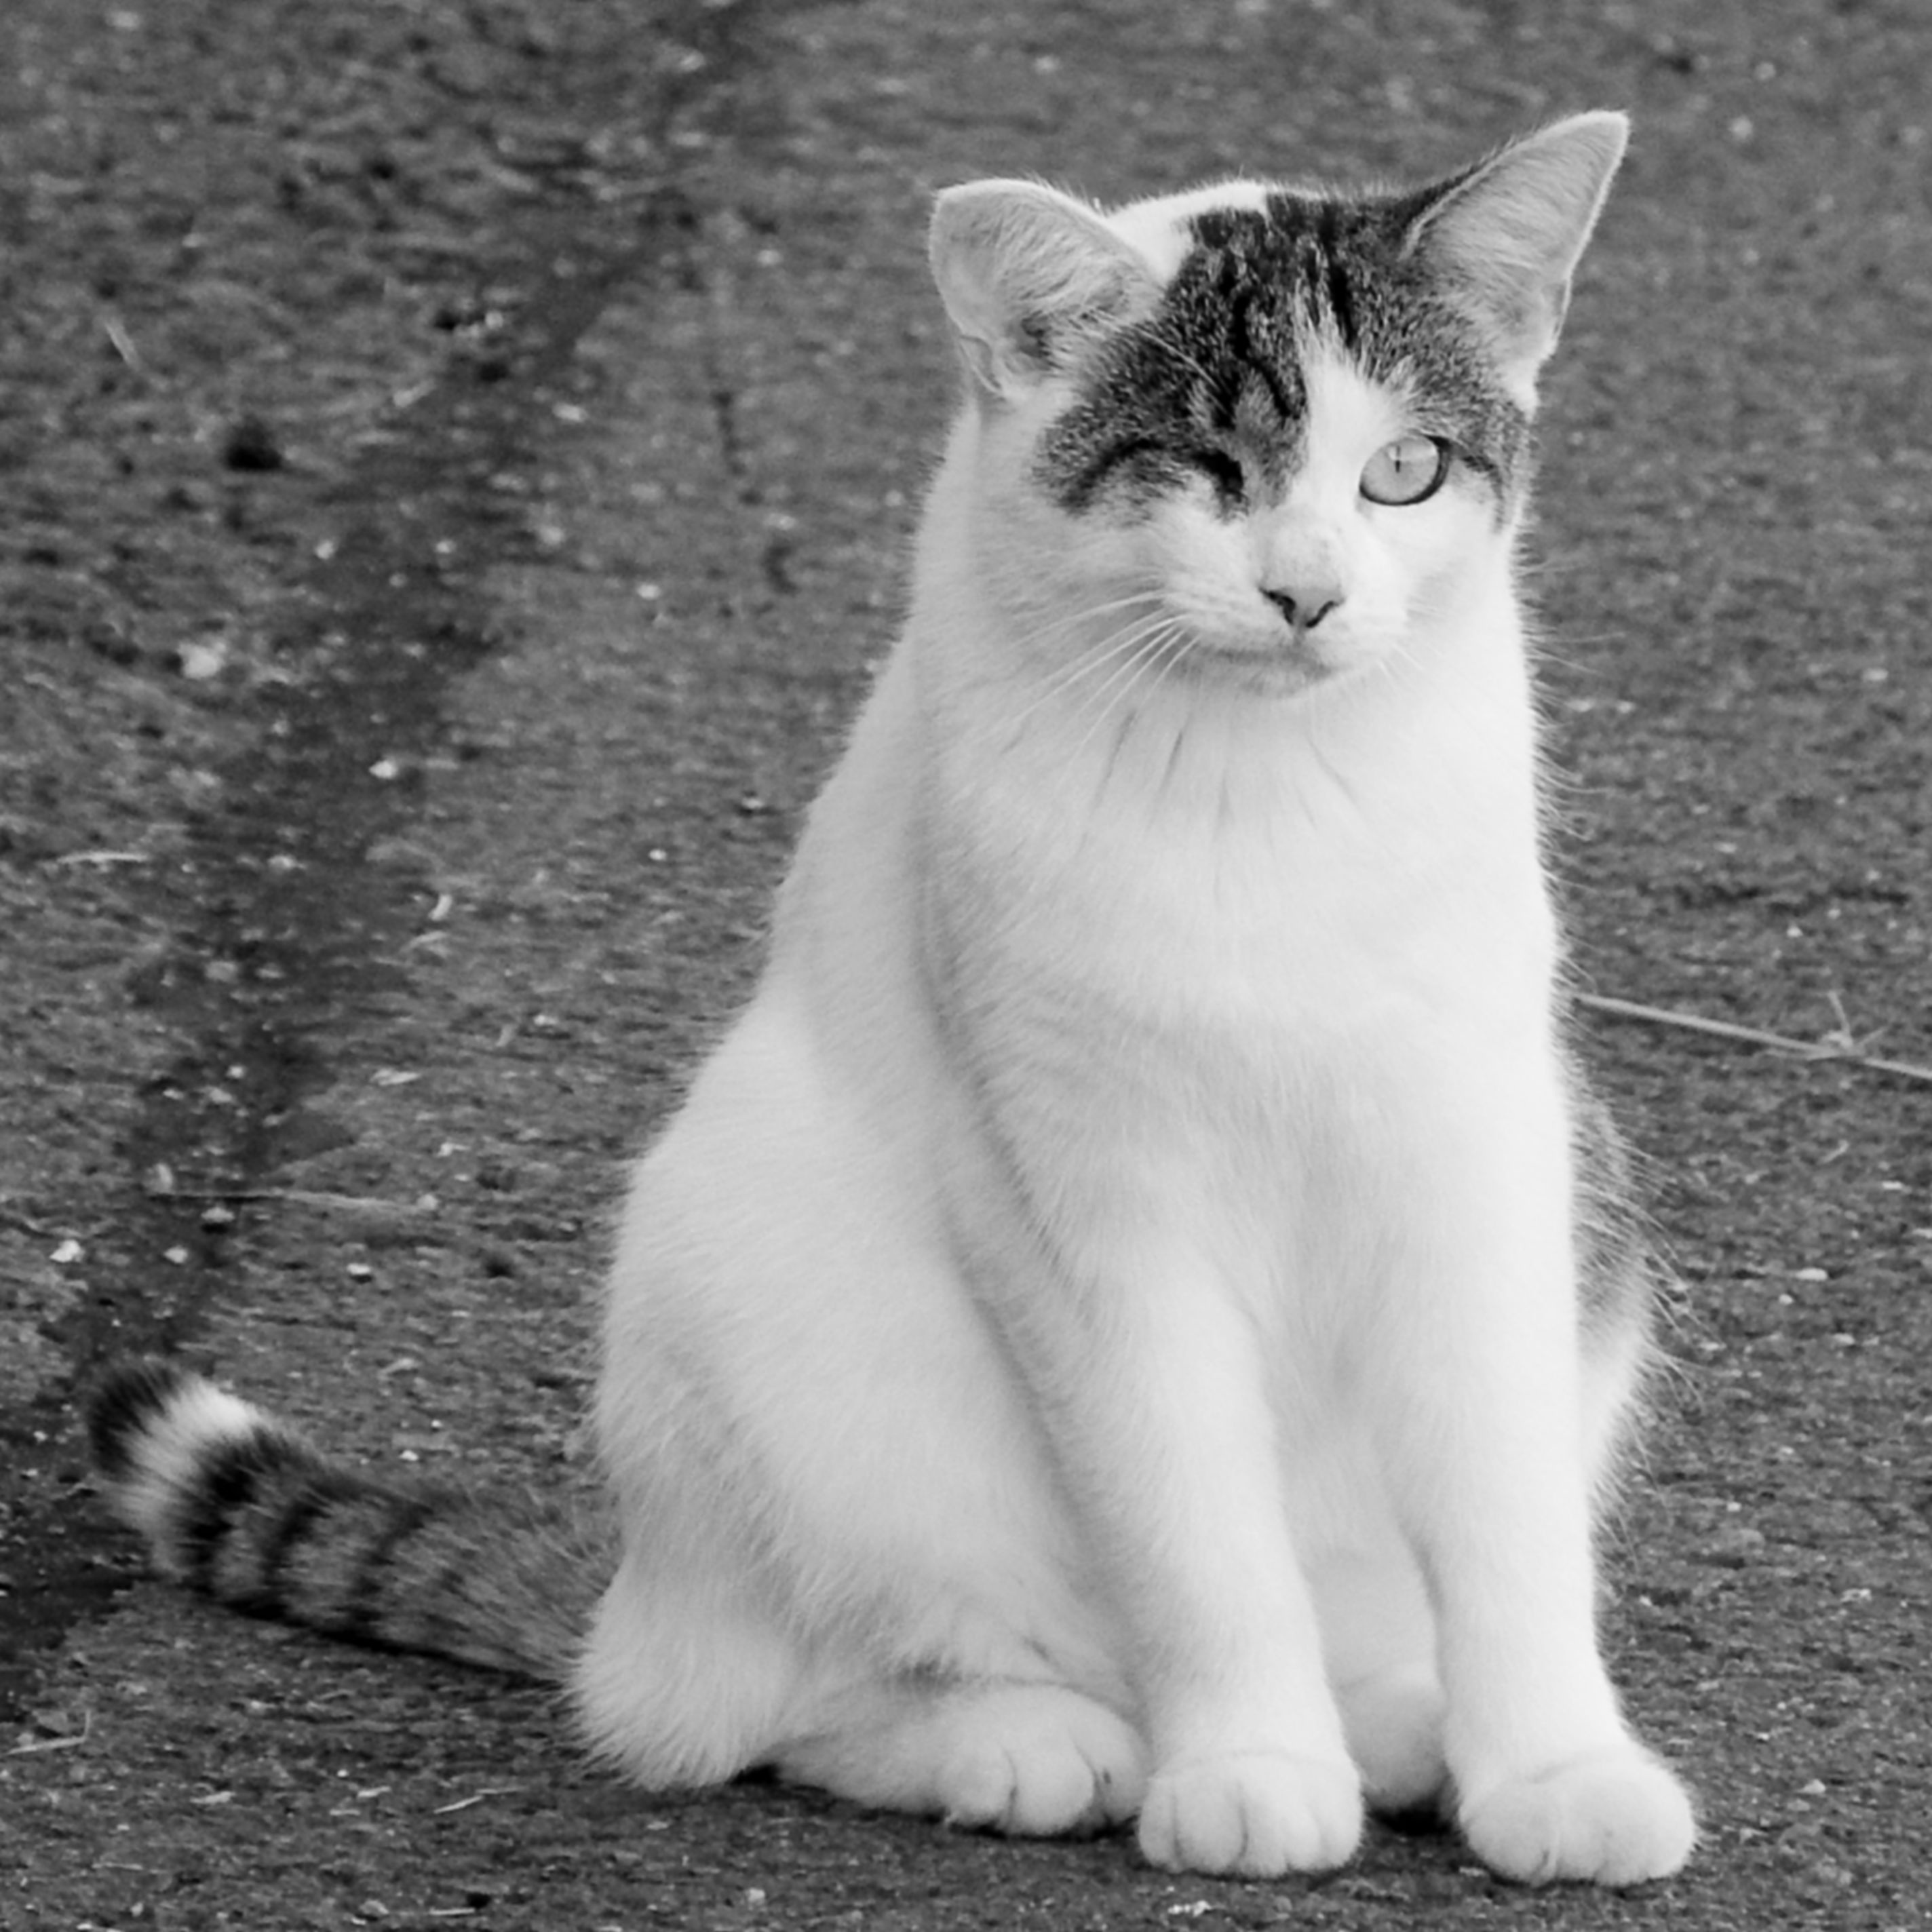
black and white, road, white, asphalt, pet, kitten, cat, mammal, monochrome, sit, nose, whiskers, vertebrate, creature, domestic cat, monochrome photography, small to medium sized cats, cat like mammal, carnivoran, domestic short haired cat